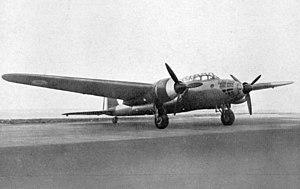
L'Amiot 354 est un bombardier bimoteur français de la Seconde Guerre mondiale. Apparu trop tardivement et produit en trop petite quantité, il n'eut pratiquement pas d'impact sur la campagne de France, et disparut des inventaires de l'armée de l'air moins de six mois après sa mise en service.